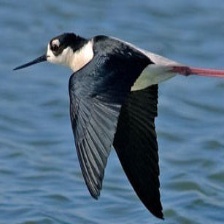
Species: BLACK NECKED STILT
Scientific name: HIMANTOPUS MEXICANUS